Ben Chavis (educator)

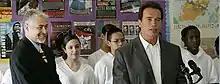
Ben Chavis with Arnold Schwarzenegger

Former California Governor Arnold Schwarzenegger said during his visit to Chavis's school in March 2006, "I have taken the tour [of American Indian Public Charter School], and I have to tell you from what I've seen I was really impressed. ... It is an education miracle that has happened here."